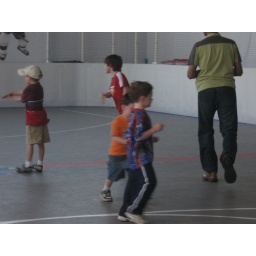
The boys celebrate their birthday with their friends by racing slot cars and playing in the gym.